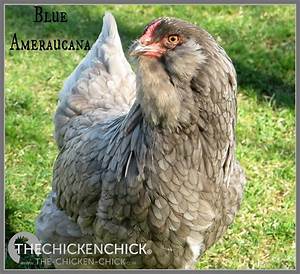
Label: gallina